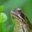
Label: frog